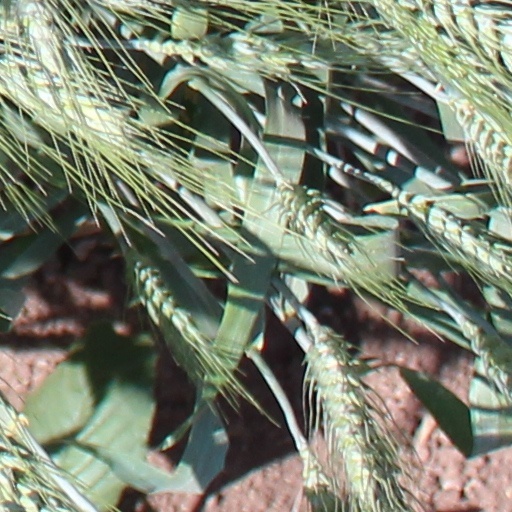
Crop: wheat